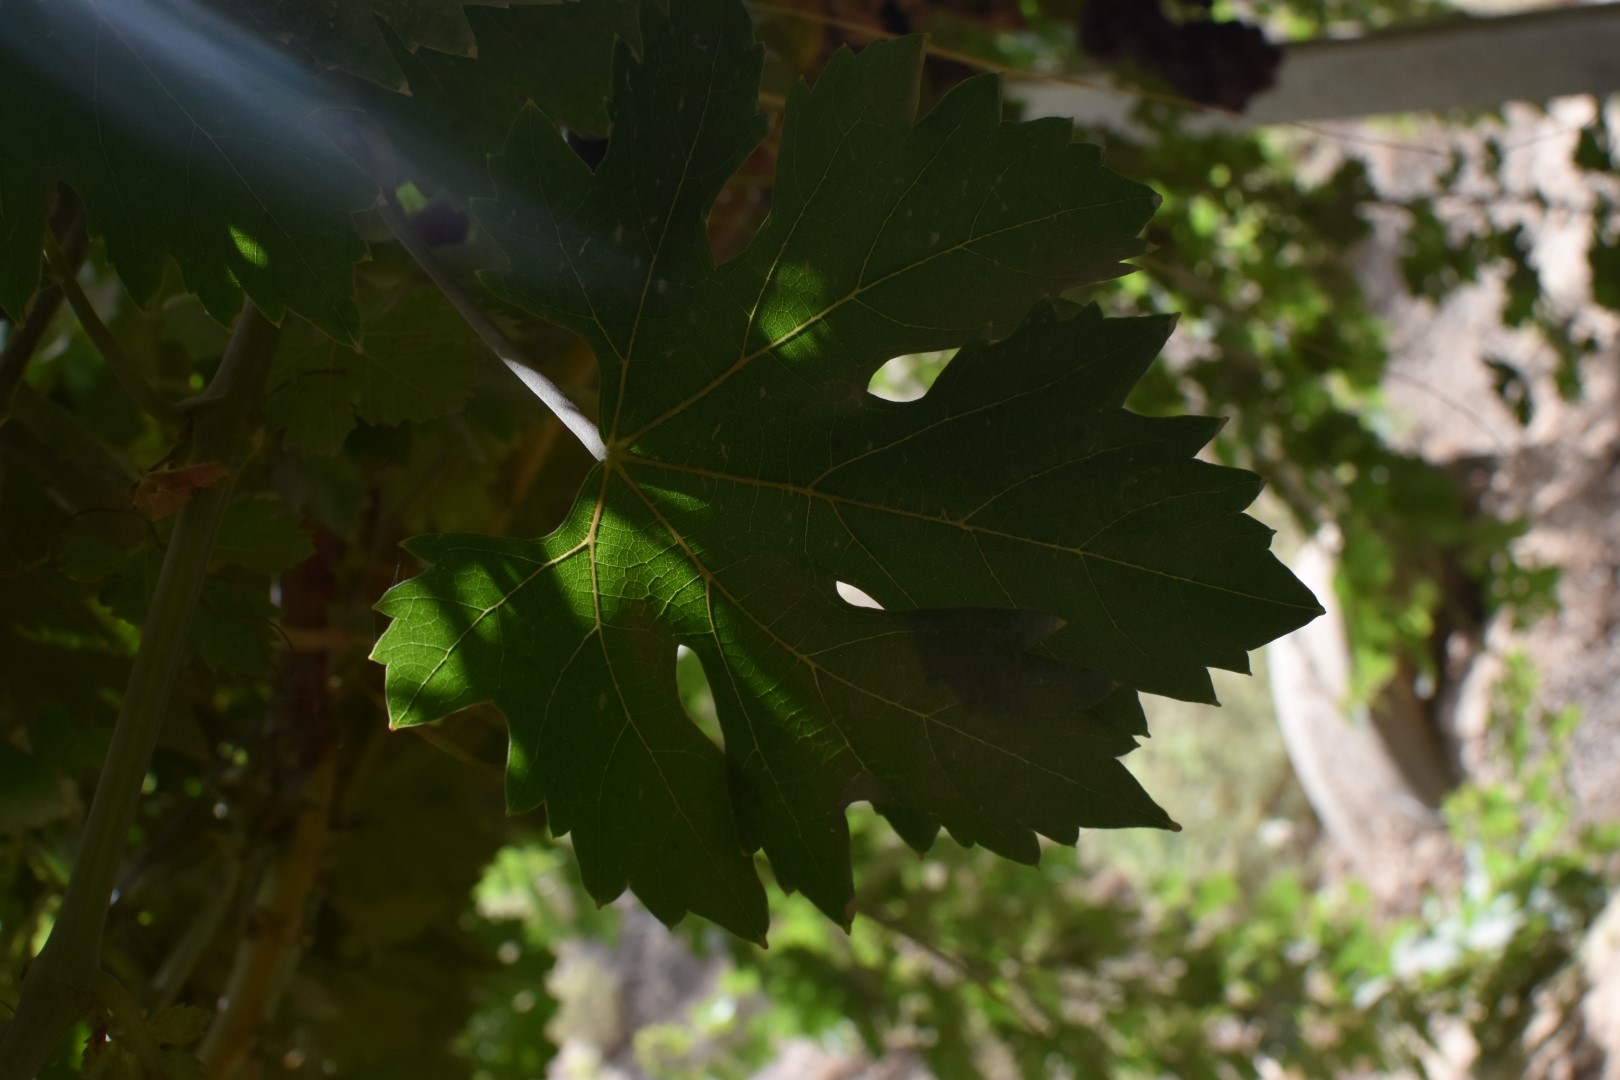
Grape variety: Riasi